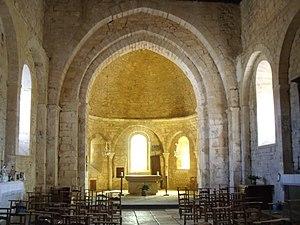
Intérieur de l'église Saint Martin - Ajat, Dordogne, France